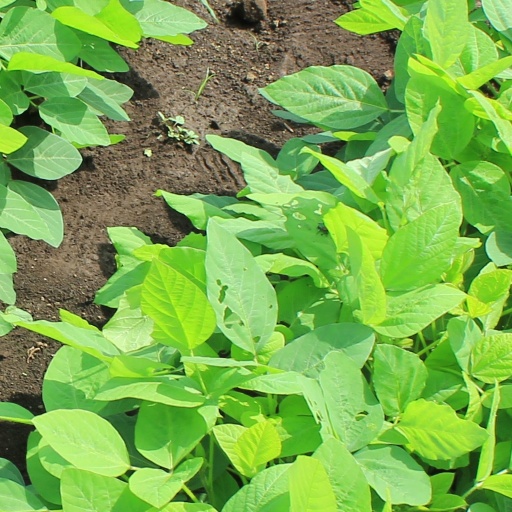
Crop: soybean